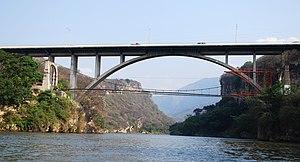
Cet article a pour objet de présenter une liste de ponts remarquables du Mexique, tant par leurs caractéristiques dimensionnelles, que par leur intérêt architectural ou historique.